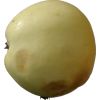
Label: Apple hit 1